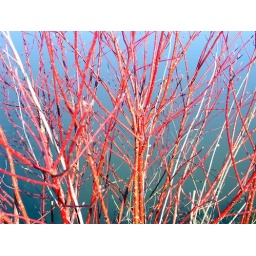
Red branches against blue water